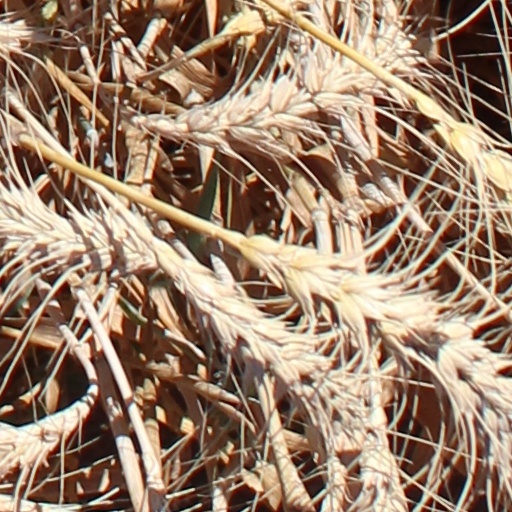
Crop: wheat